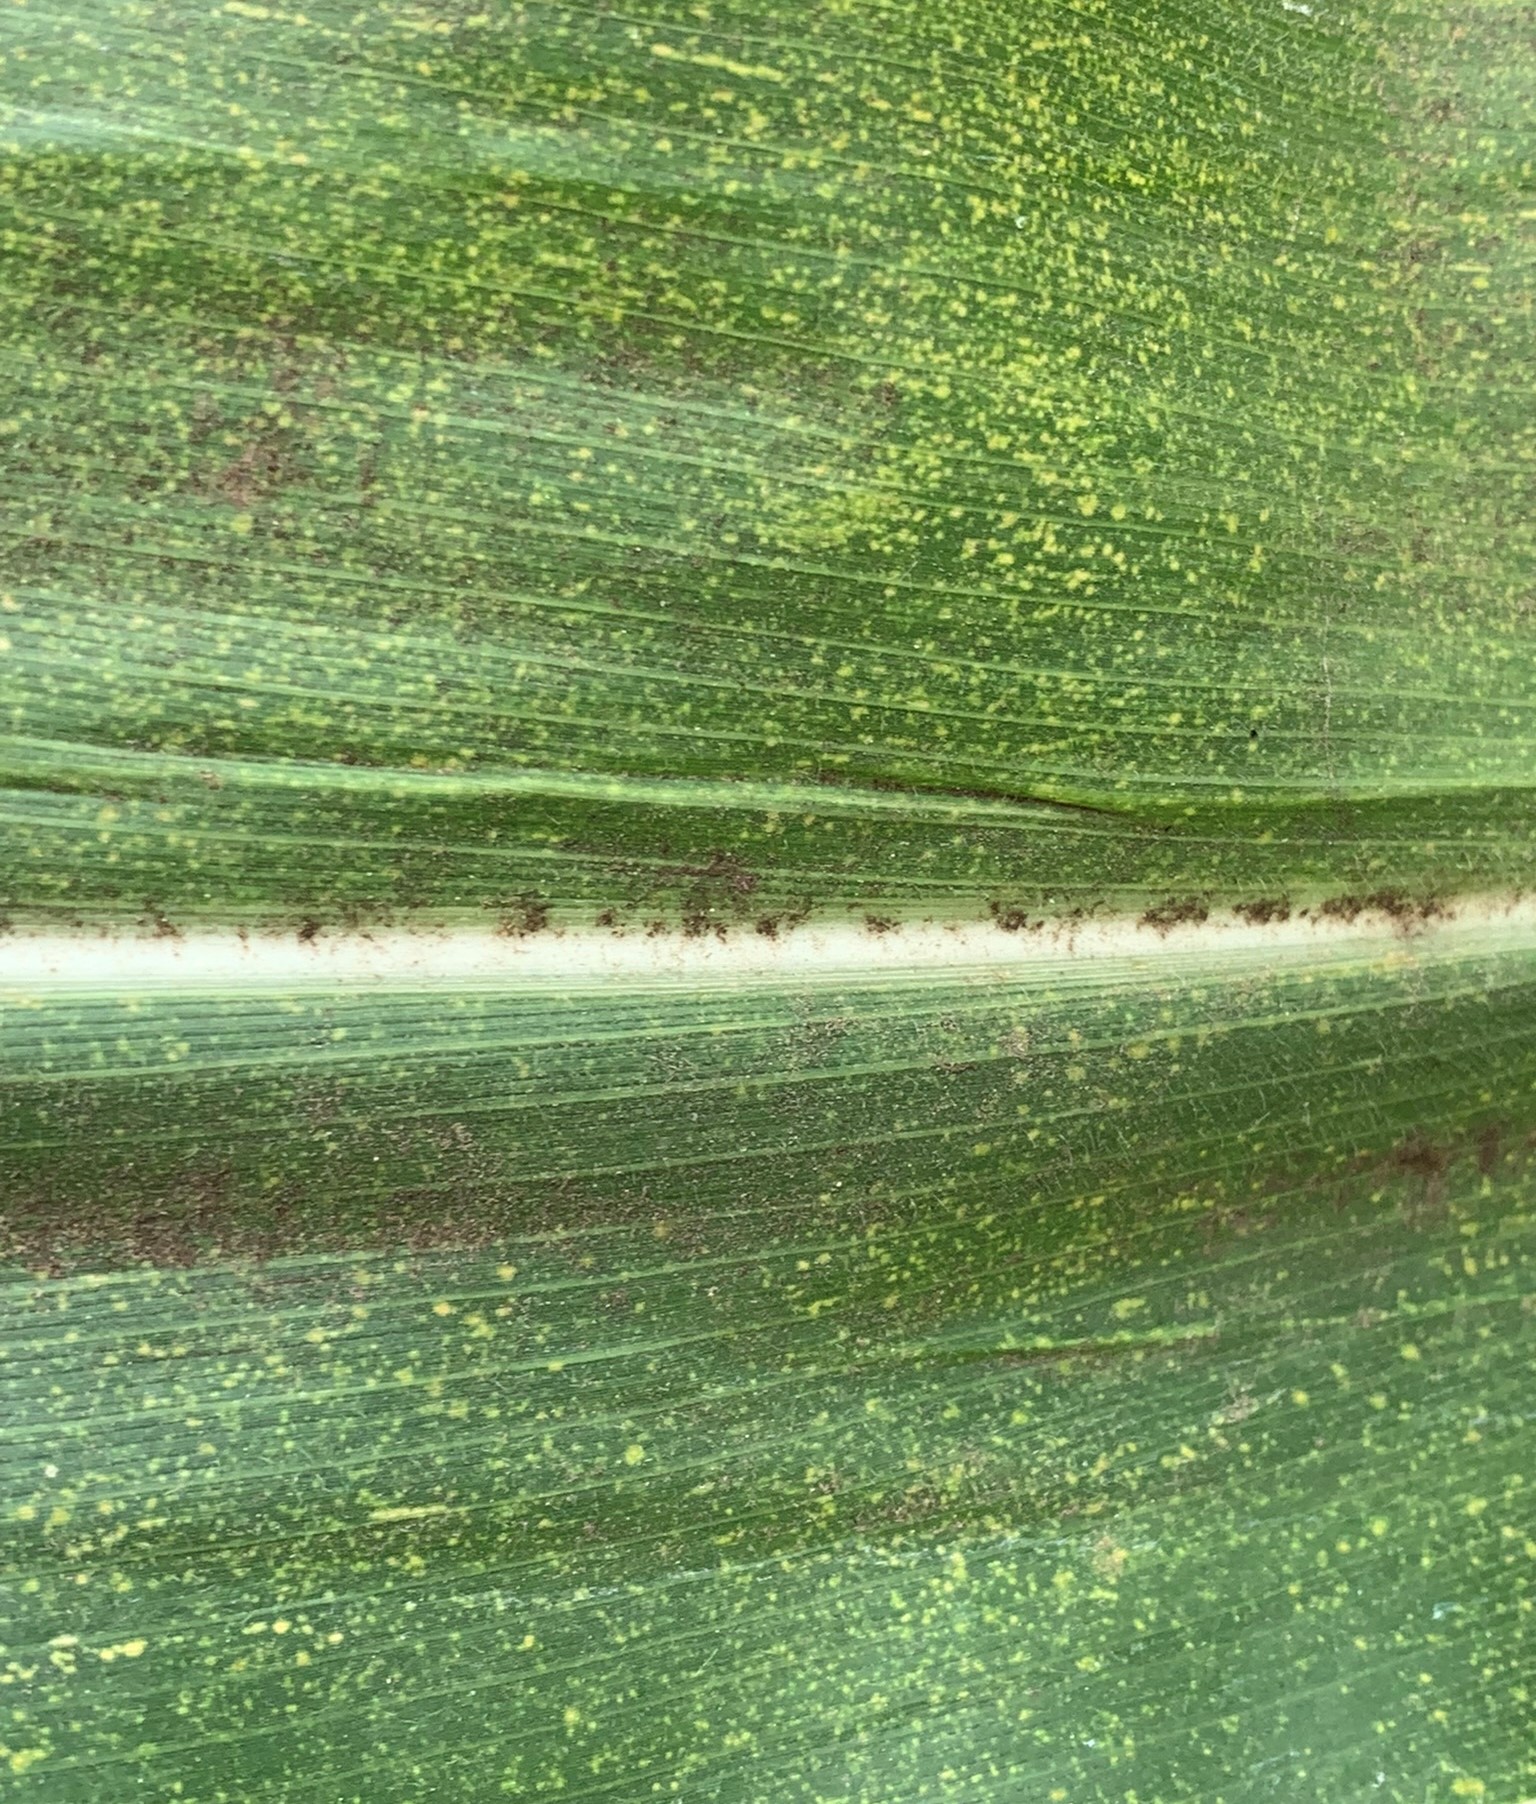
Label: MLN